Hyrum G. Smith

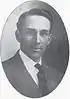
Smith in 1920

Smith was born in South Jordan, Salt Lake County, Utah Territory, to Hyrum Fisher Smith and Annie Maria Gibbs. He married Martha Electa Gee (1883–1968).